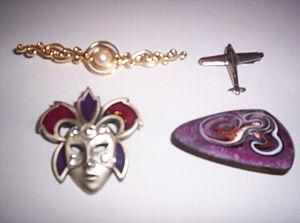
Une broche est un bijou que l'on attache dans un but essentiellement esthétique sur les vêtements. C'est un bijou principalement féminin. Elle est en général composée de deux parties, la partie décorative qui se place vers l'avant et la fixation cachée derrière qui est fixée dessus soit par collage, soit par soudure.